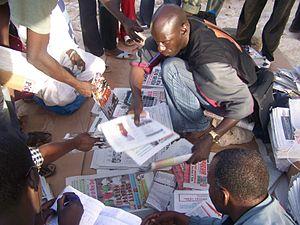
Vendeur de journaux à Dakar ( senegal )
La diversification des médias au Sénégal est l'une des conditions de l'essor de la démocratie, mais ce pluralisme est lui-même lié à l'évolution politique du pays.